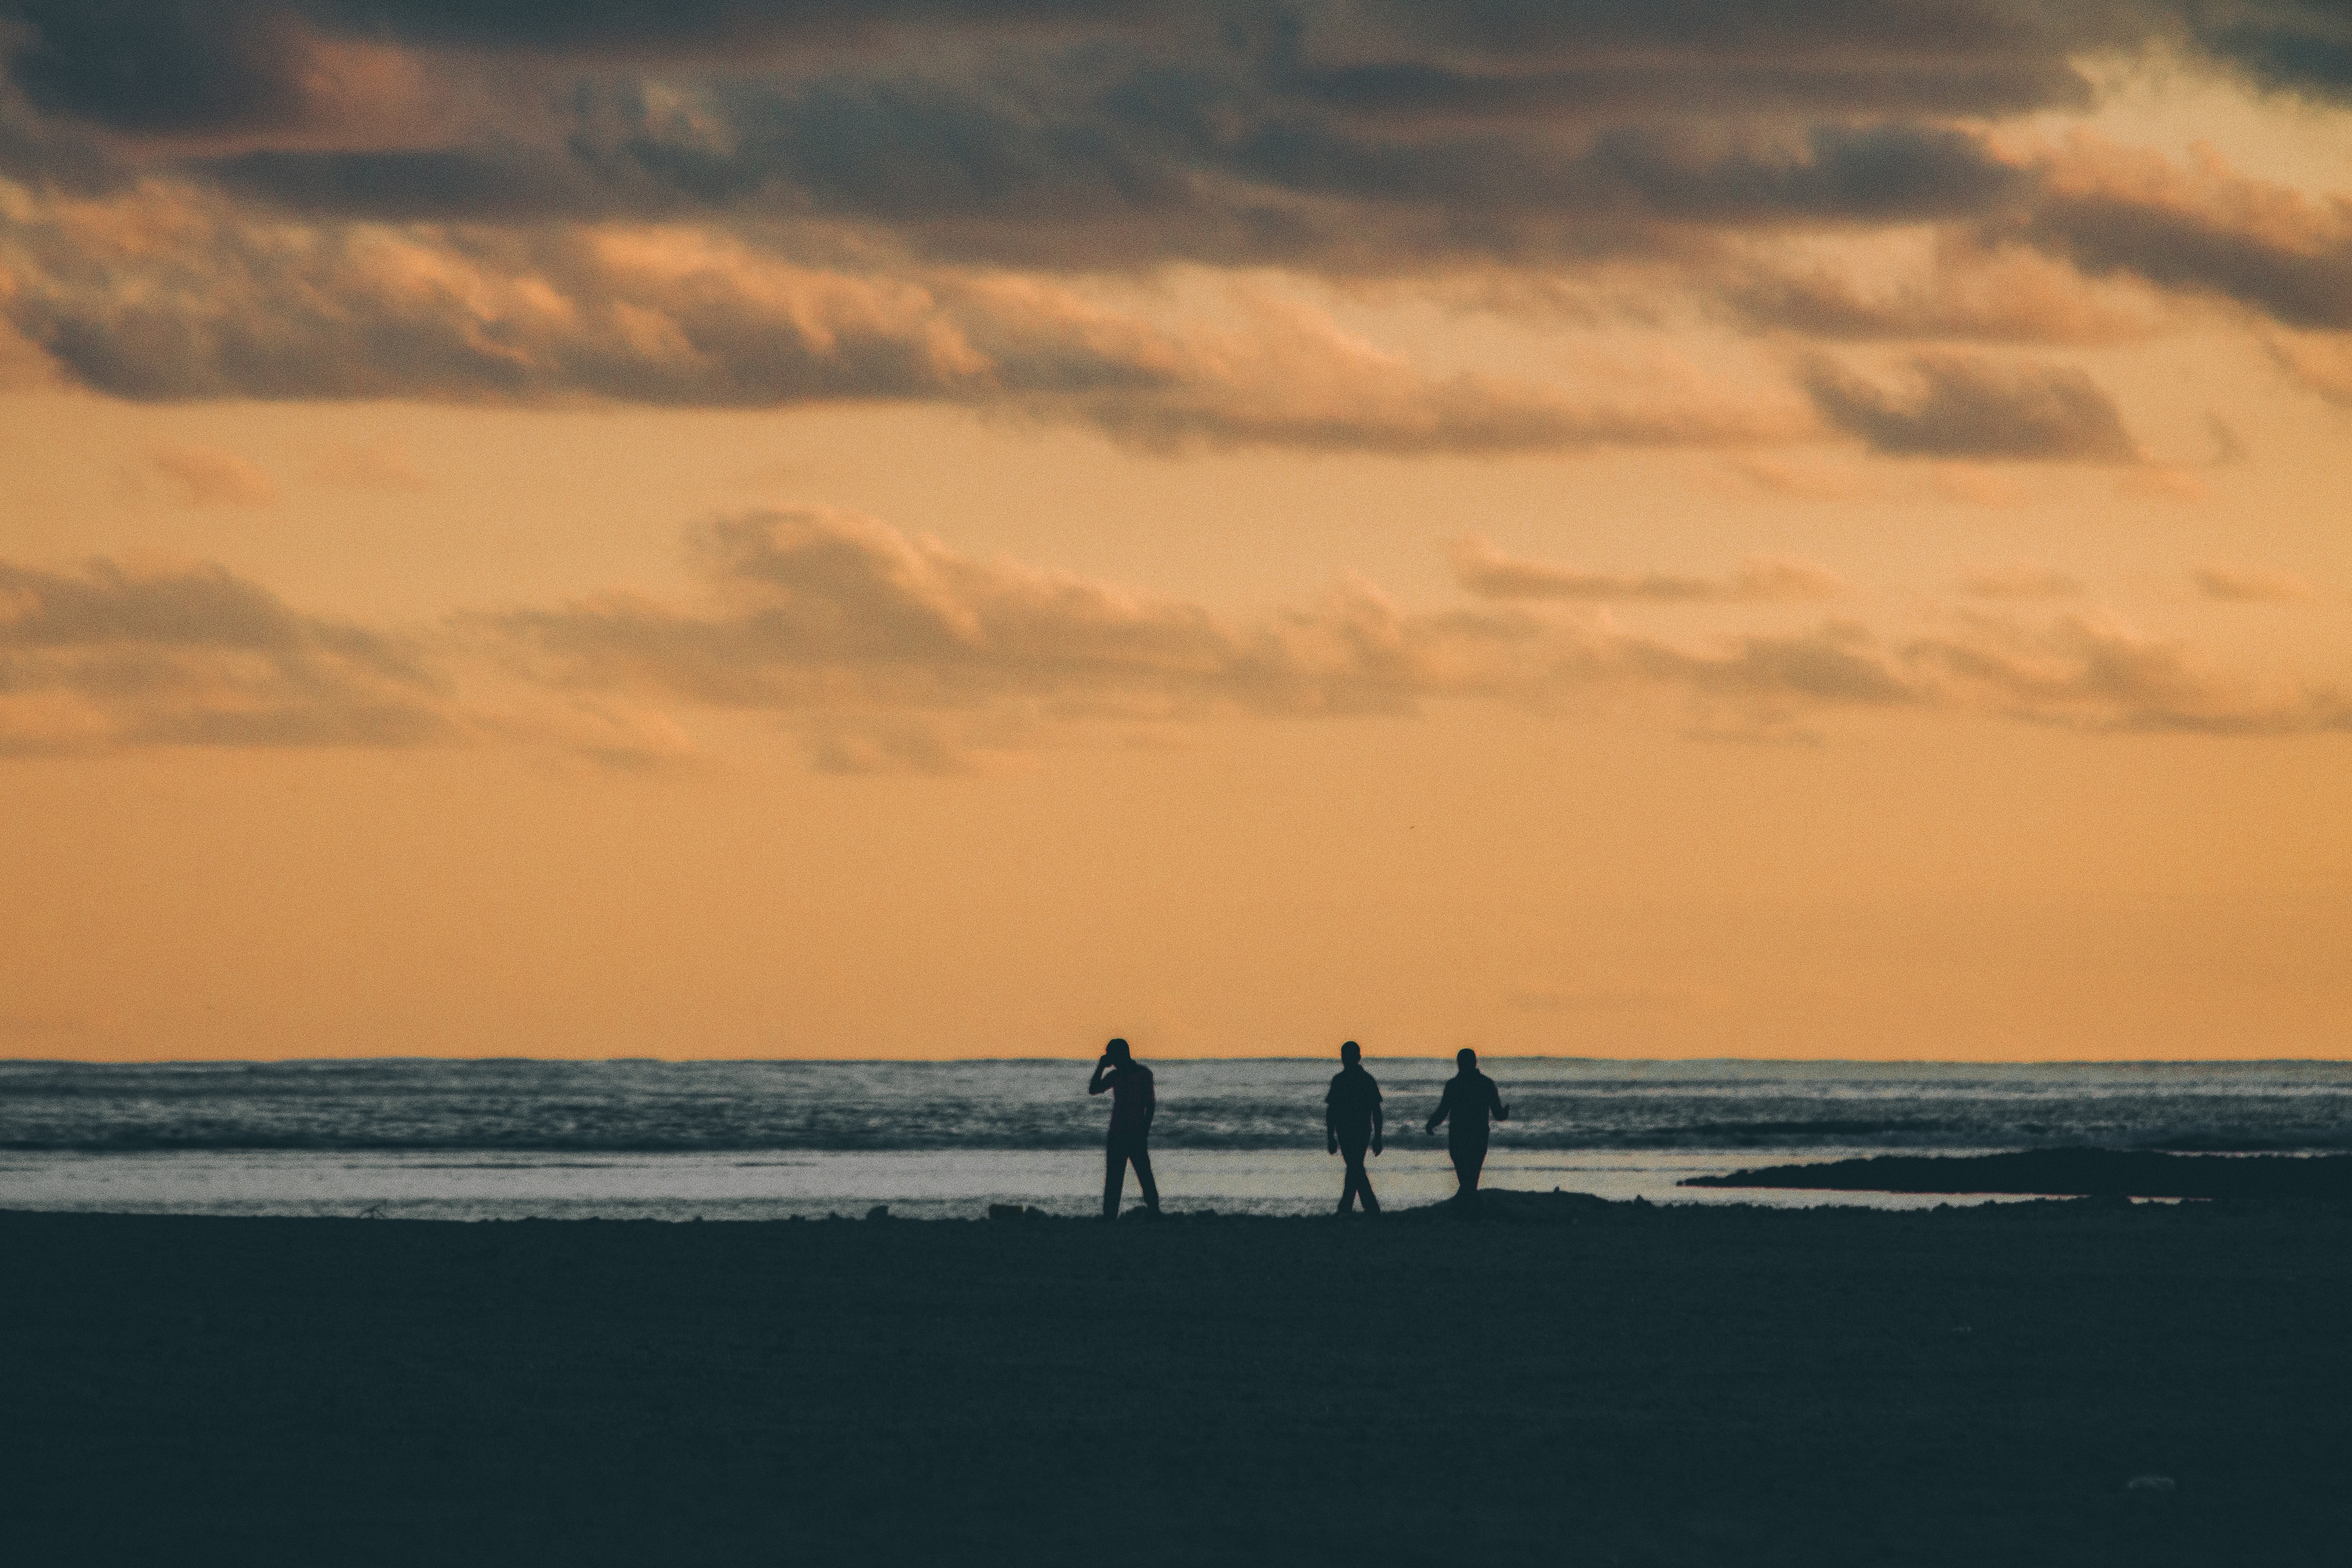
beach, sea, coast, sand, ocean, horizon, cloud, sky, sun, sunrise, sunset, sunlight, morning, shore, wave, dawn, dusk, evening, reflection, bay, body of water, wind wave